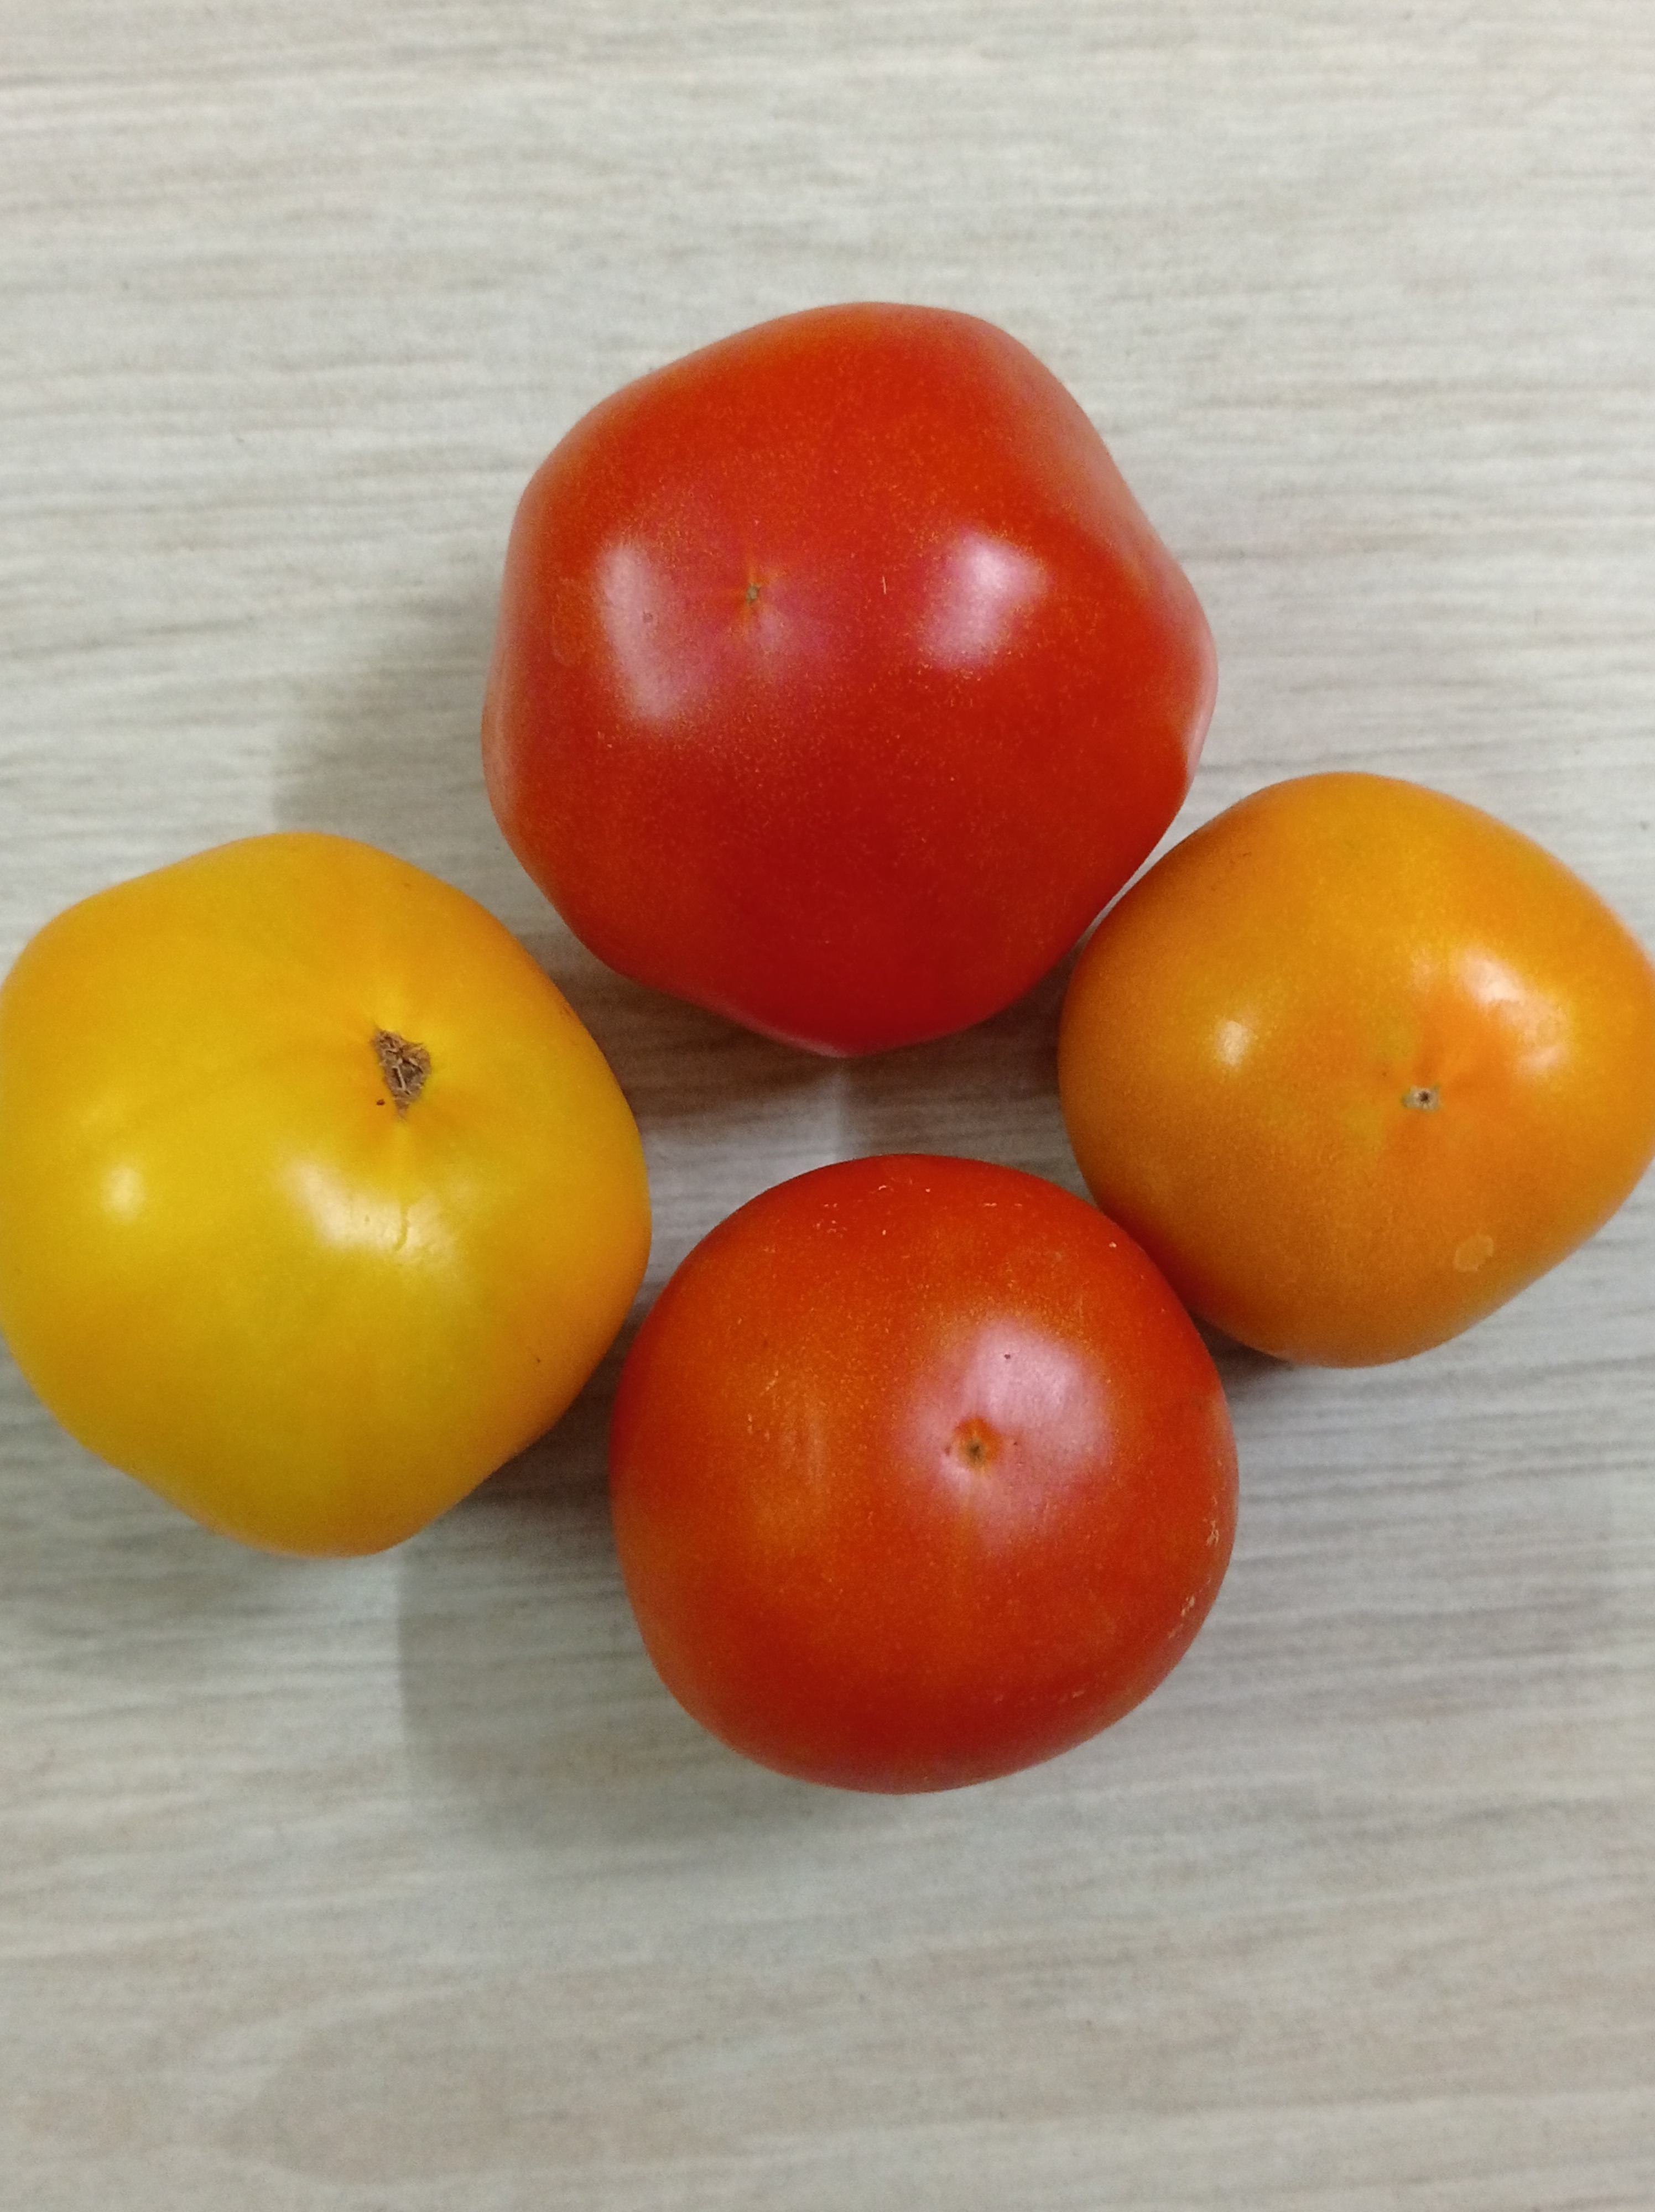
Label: Fresh